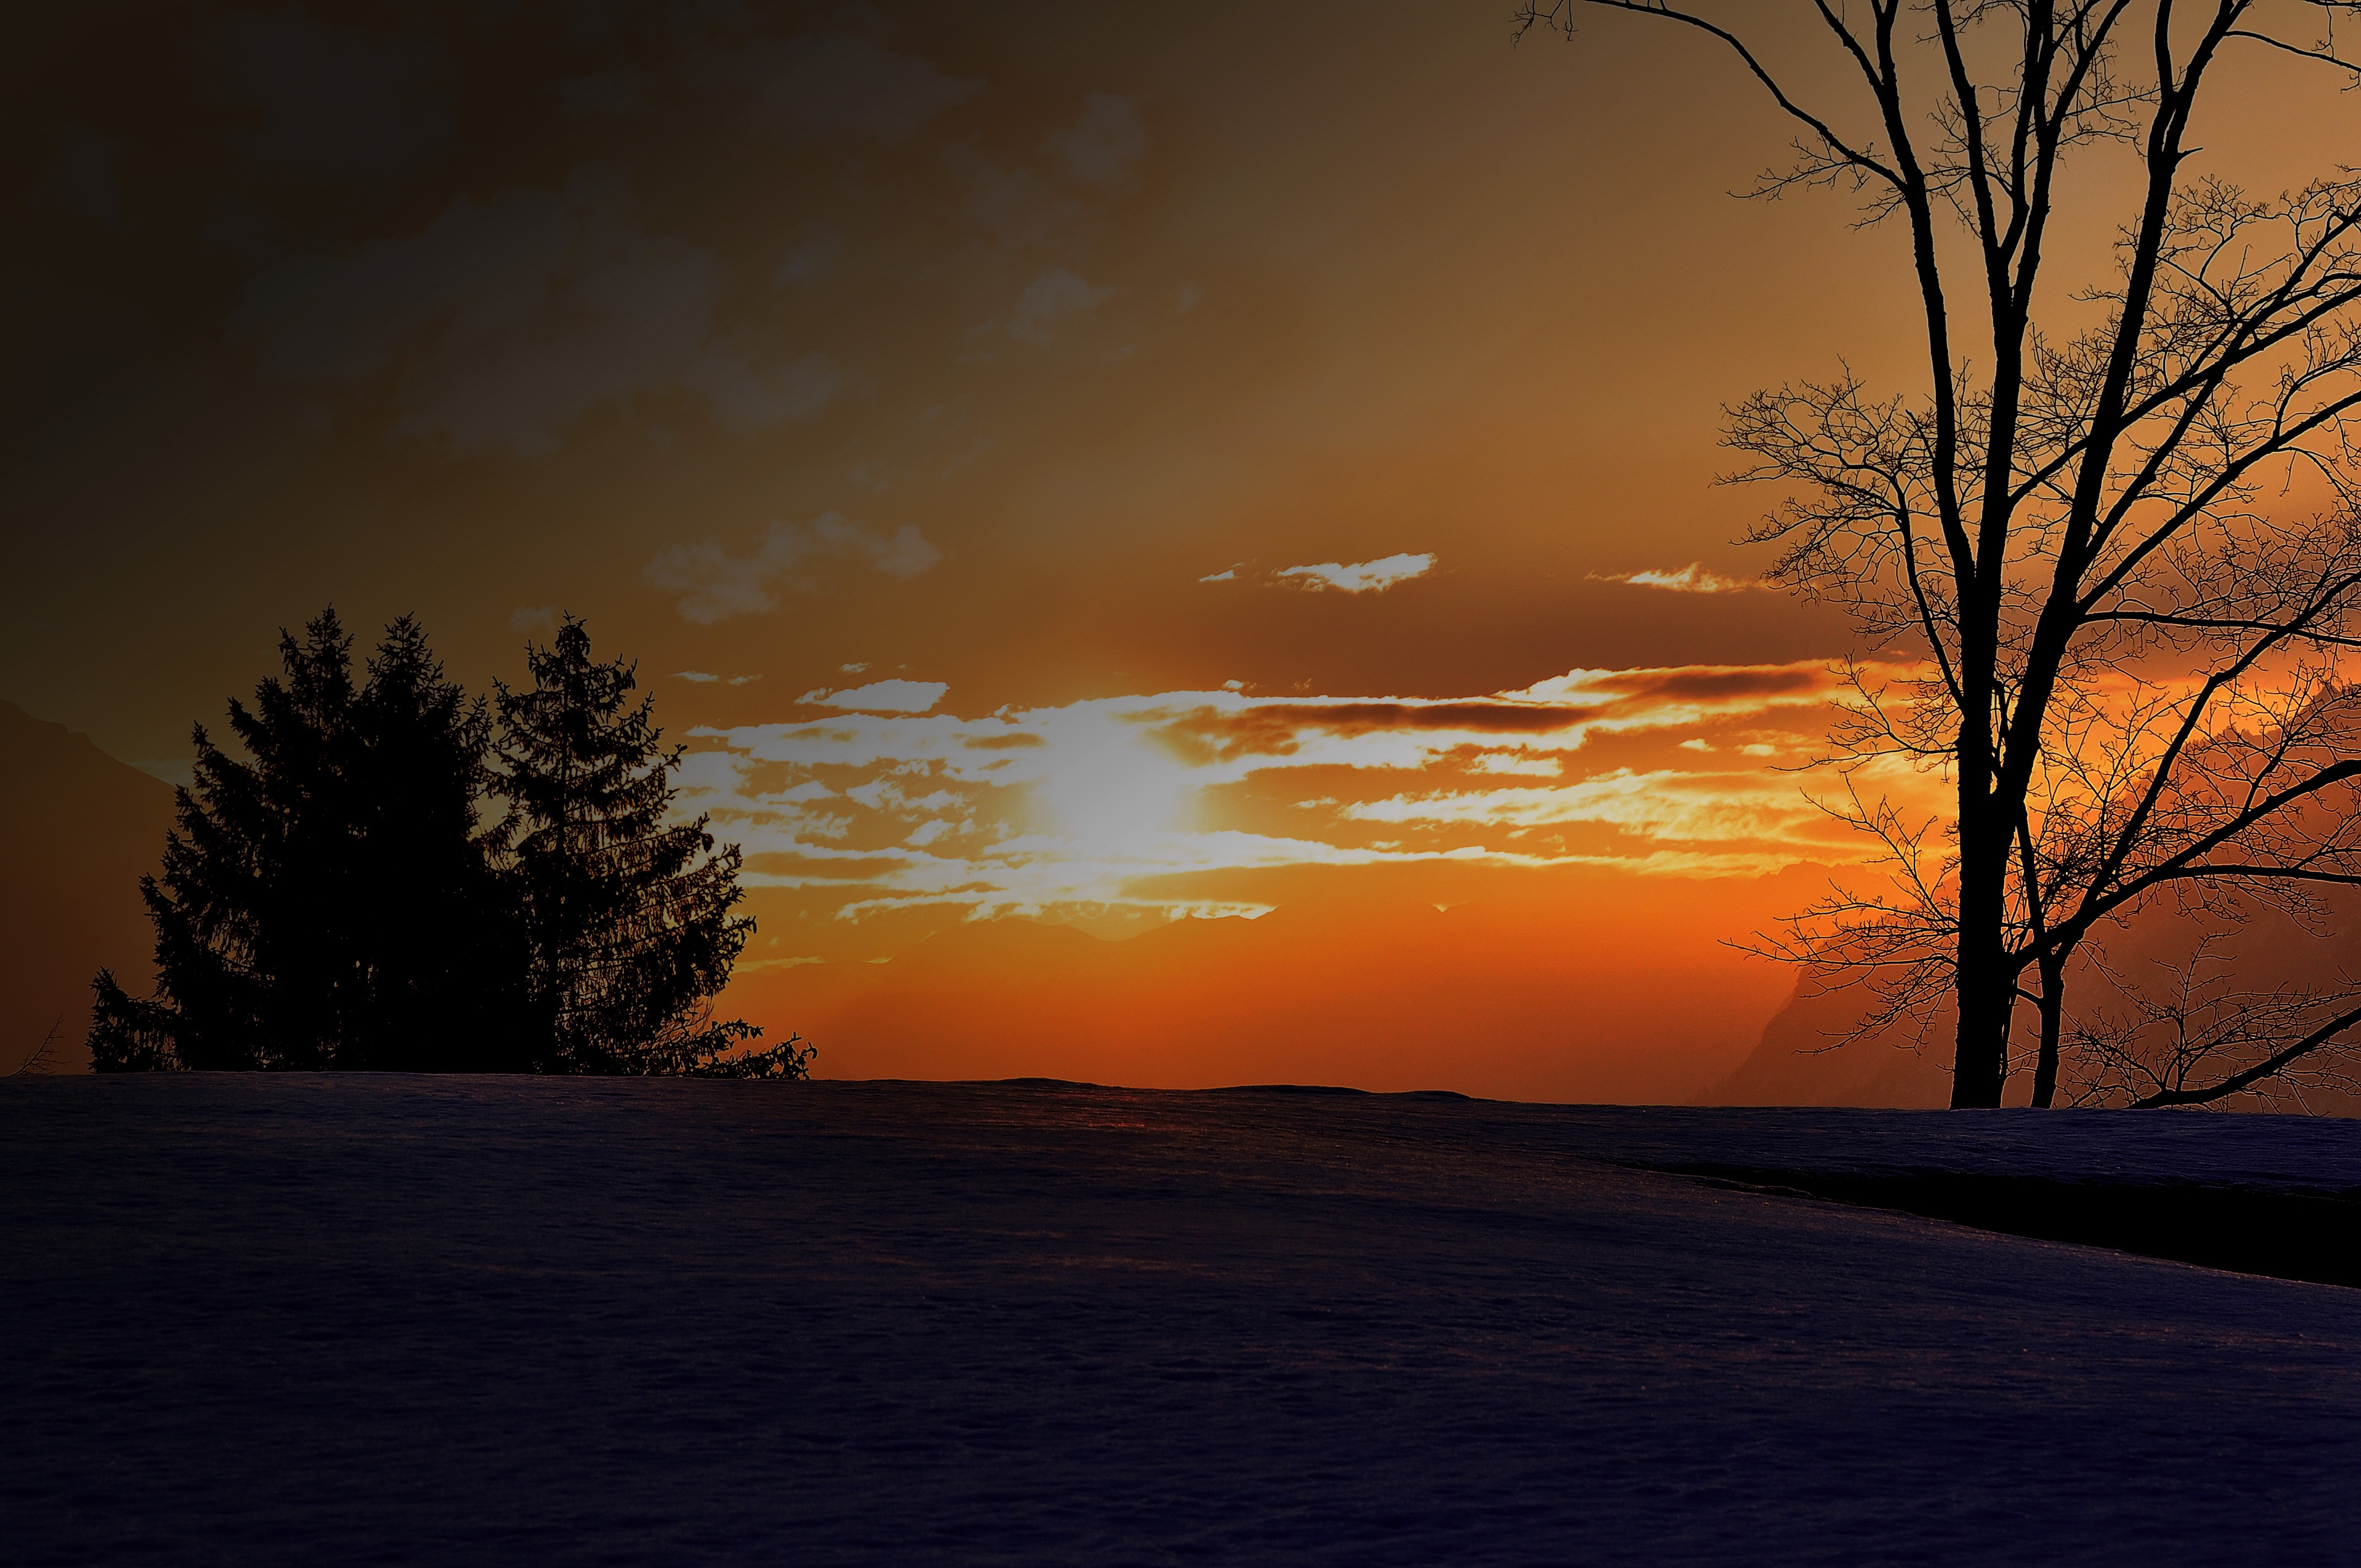
landscape, tree, nature, horizon, cloud, sky, sun, sunrise, sunset, sunlight, morning, dawn, atmosphere, dusk, evening, reflection, rest, skies, morgenstimmung, afterglow, morgenrot, astronomical object, atmospheric phenomenon